Streethouse

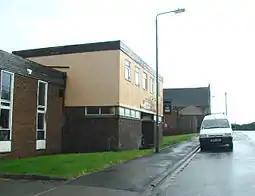
Streethouse Working Men's Club, one typical of mining villages in this area.

A former mining village, Streethouse is currently a commuter village serving Wakefield, Normanton, Featherstone, Pontefract and Leeds.